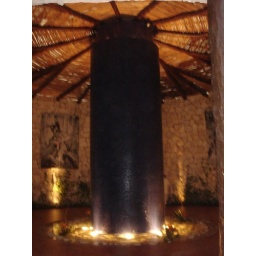
column of water at the Del Lago restaurant in the resort.